The Amazing Spider-Man: Lethal Foes

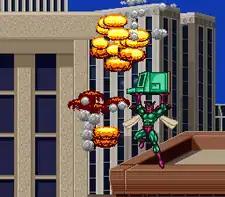
One of the villains in the game is the Beetle.

Spider-Man's web-swinging abilities can be used to get to various places. Each level has a timed checkpoint within each level, as players must reach their destination within the time limit. Spider-Man battles various villains throughout the game – Spider-Slayers, Beetle, Lizard, Mysterio, Alistair Smythe, Green Goblin, Scorpion, Venom, Doctor Octopus, and Carnage. In addition friendly characters including Human Torch, Speedball, and Iron Fist appear in cutscenes in between levels.